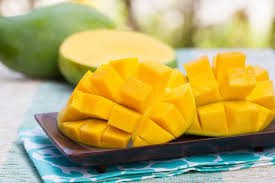
Label: Mango